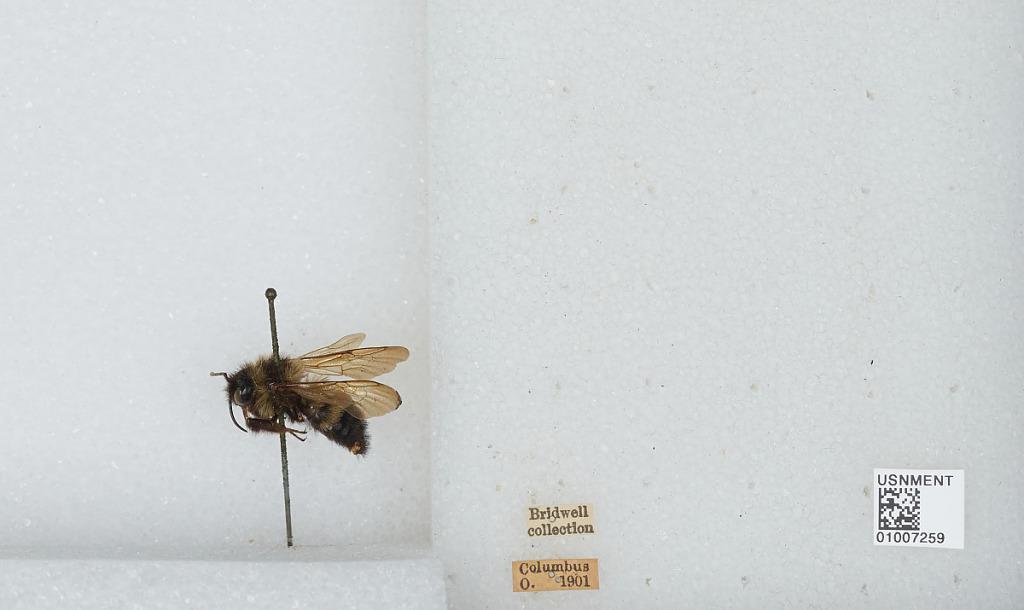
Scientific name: Bombus (Fervidobombus) fervidus fervidus (Fabricius)
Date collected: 1901--
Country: United States
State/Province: Ohio
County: Franklin
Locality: Columbus
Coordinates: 39.9833, -82.9833